Costa Coffee

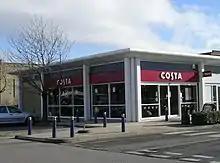
A Costa Coffee branch in Forster Square Retail Park, Bradford

Costa Coffee operates 2,467 outlets in the United Kingdom . Overseas, it operates 1,413 stores in 32 countries. The first Costa store outside the UK opened in the United Arab Emirates in 1999, and, in September 2017, was the first coffee shop worldwide to start delivering coffee via drones.